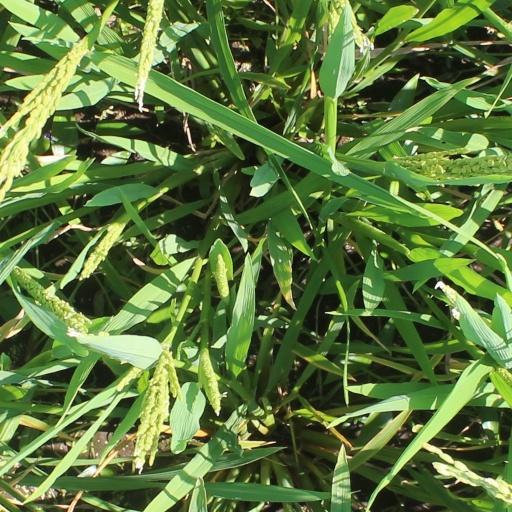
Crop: rice